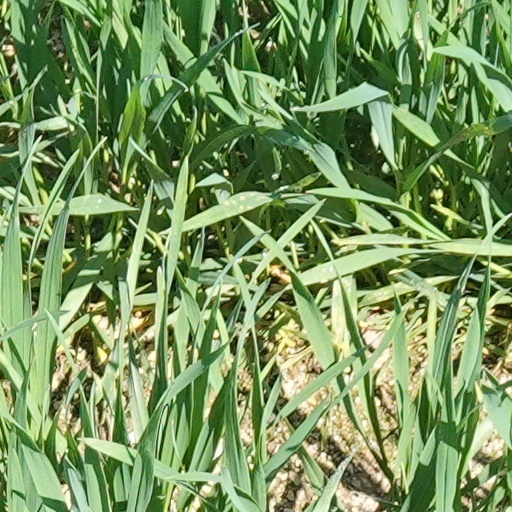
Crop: wheat